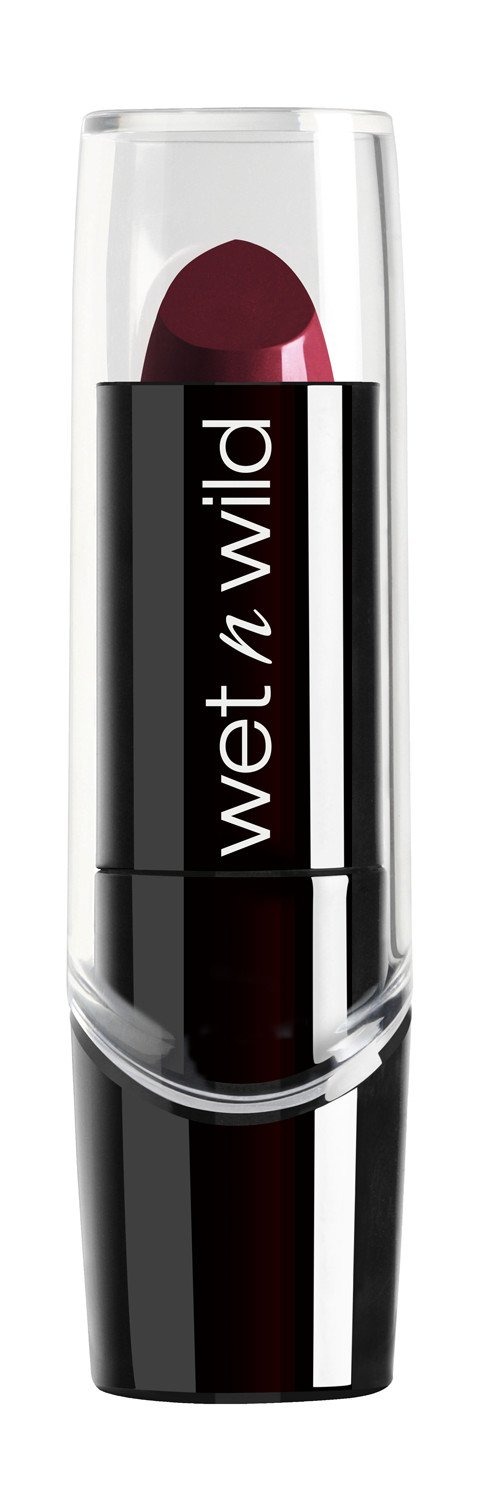
Item Name: wet n wild Silk Finish Lip Stick, Blind Date, 0.13 Ounce
Bullet Point 1: Purse Pride - New improved formula and packaging
Bullet Point 2: Rich, creamy , buildable color that feels like silk on the lips
Bullet Point 3: Chock-full of nutrients - Enriched with conditioning ingredients of vitamins A & E, aloe vera, and macadamia nut oil.
Value: 0.13
Unit: ounce

Price: 1.54